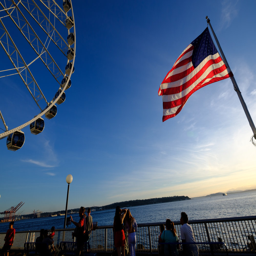
the wheel keeps on turning .